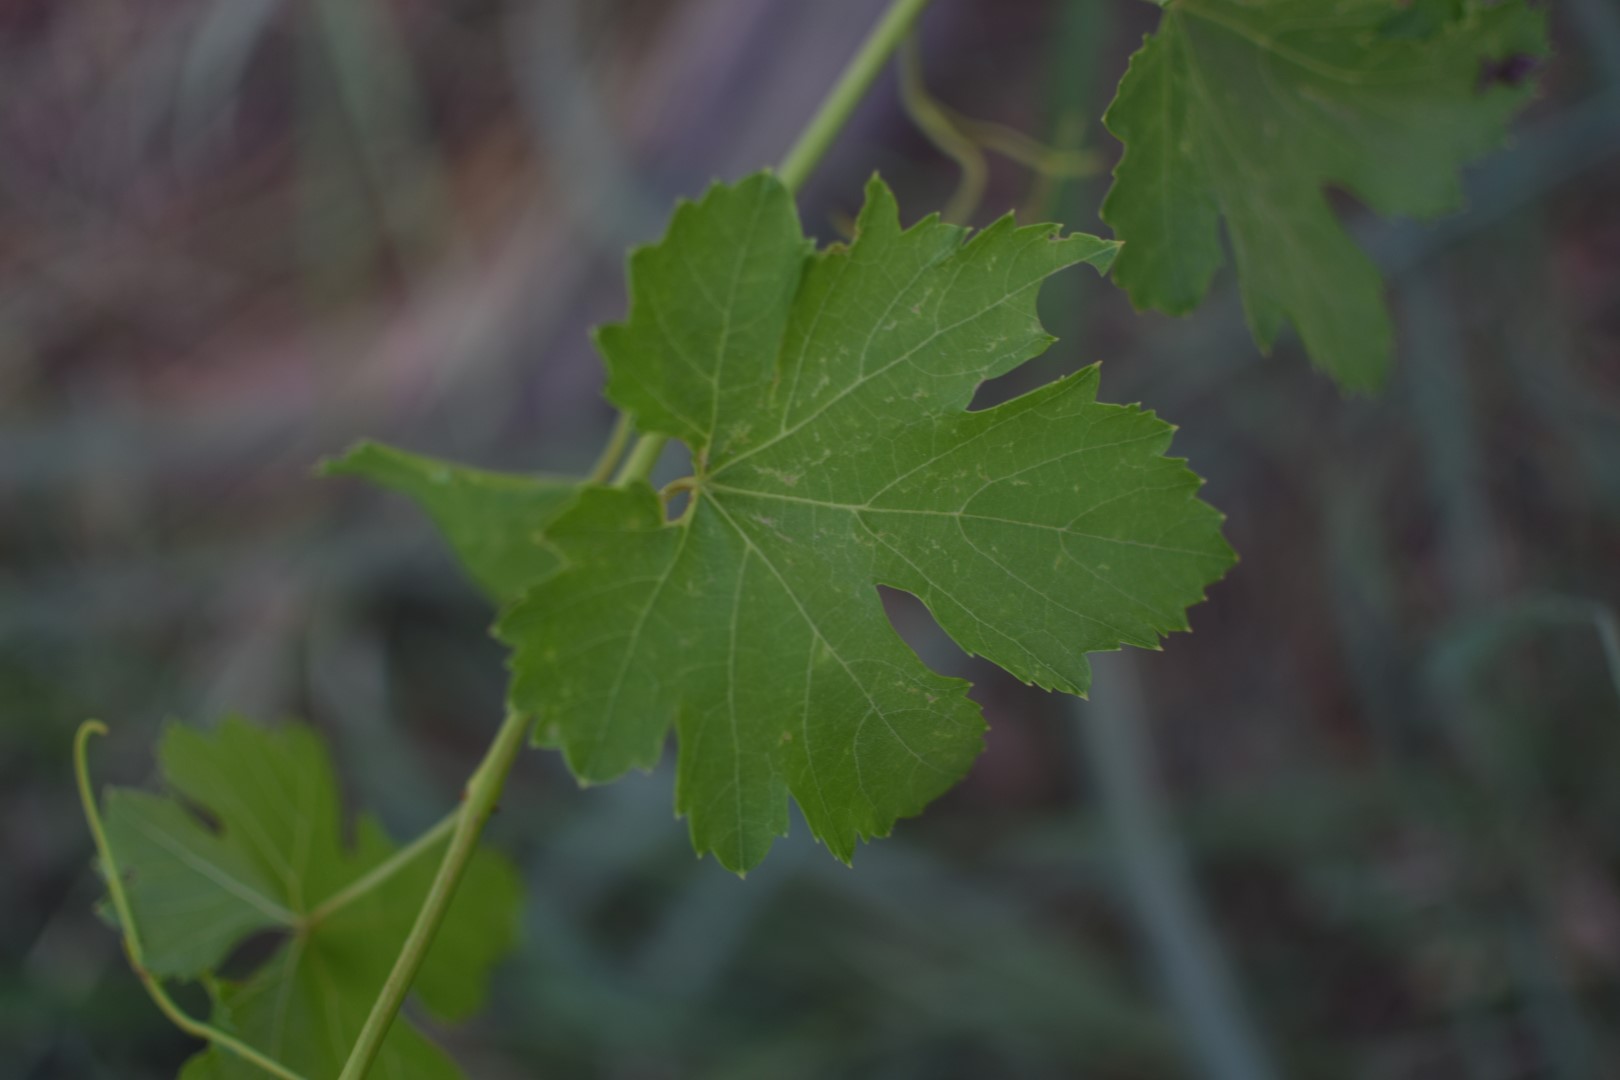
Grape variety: Thompson Seedless